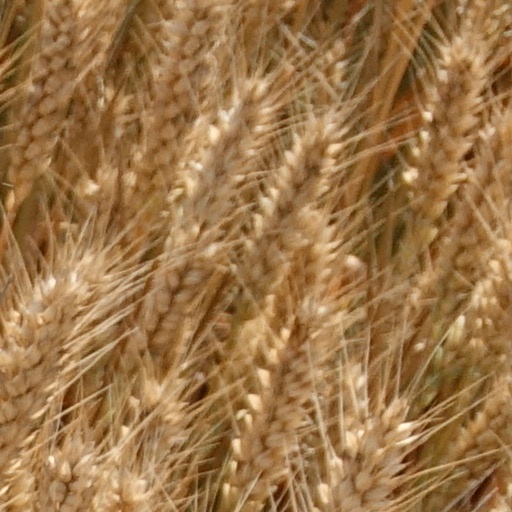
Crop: wheat